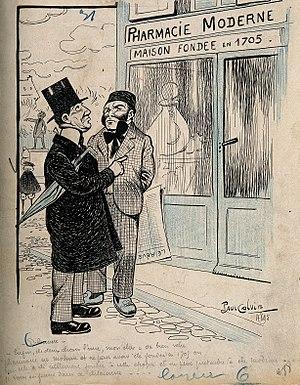
En logique, un dilemme est un raisonnement qui, partant de la disjonction de deux propositions établit que chacune des deux mène à une même conclusion, laquelle par conséquent s'impose. Un exemple courant est ce qu'on peut appeler le « dilemme des conseils de classe » : ou cet élève n'a pas travaillé ou il n'a pas les moyens, en tout état de cause il ne peut passer dans la classe supérieure… On voit immédiatement sur cet exemple combien le sens de « dilemme » pour le logicien est éloigné du sens courant qui l'associe à un choix difficile sinon tragique.